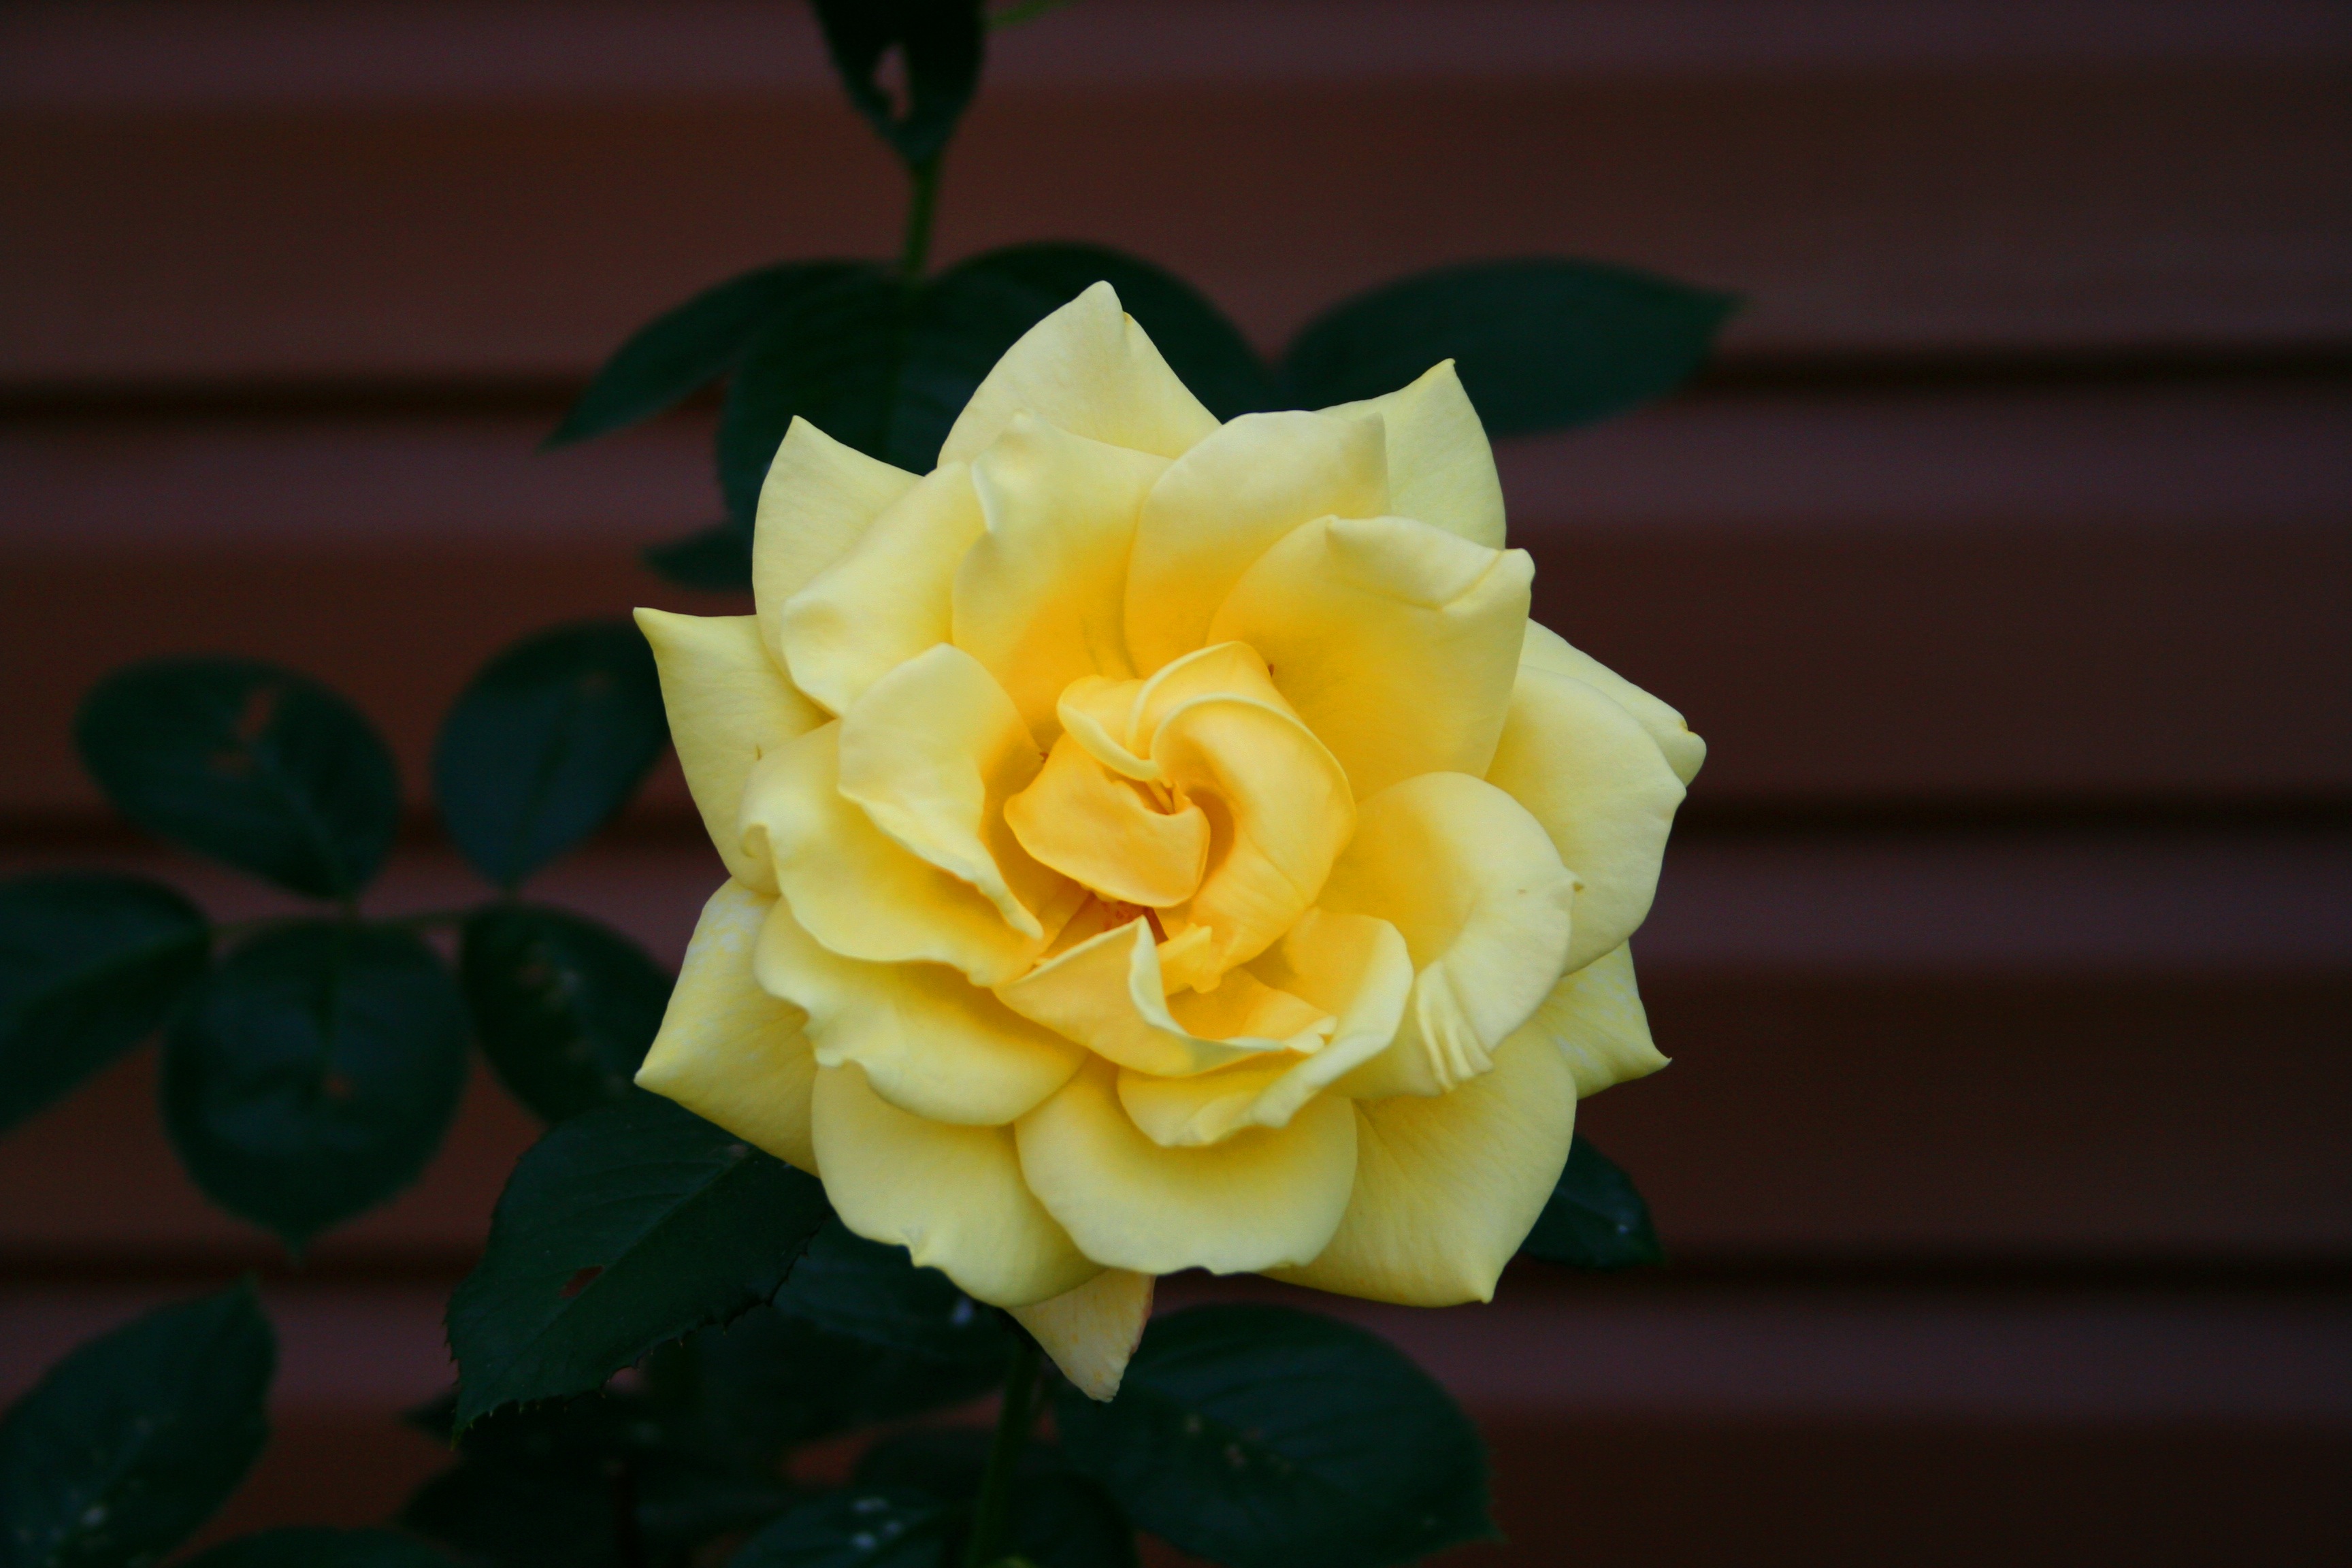
plant, sun, white, flower, petal, rose, yellow, flora, flowers, close up, yellow flowers, floribunda, tenderness, macro photography, flowering plant, garden roses, rose family, tender rose, one rose, march 8, land plant